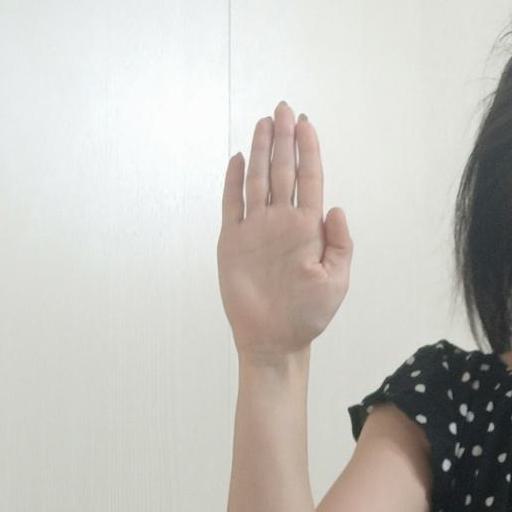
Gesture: stop